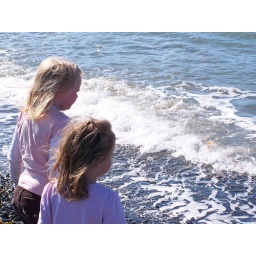
After spending the night in Homer on the beach the girls and I went walking and playing by the ocean.